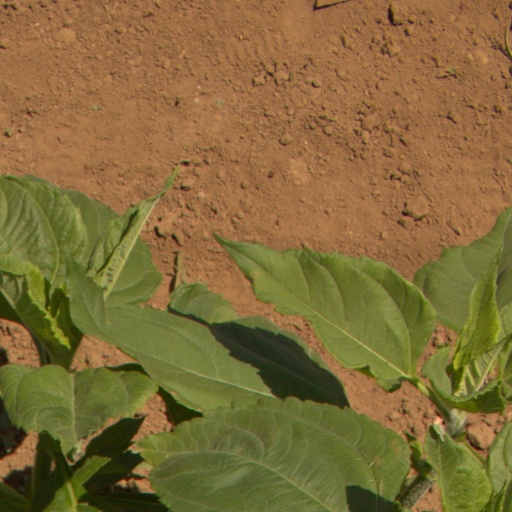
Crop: Jerusalem artichoke